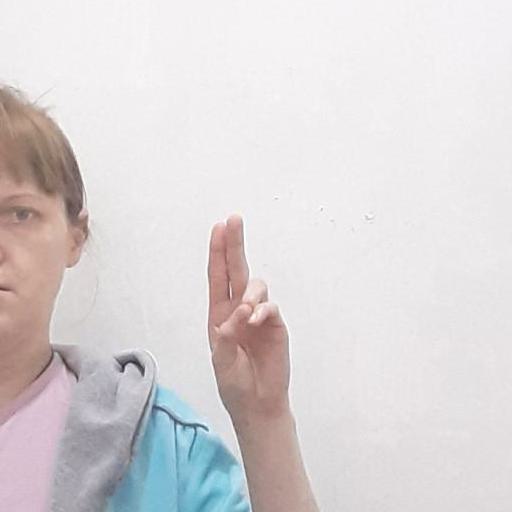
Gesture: two_up